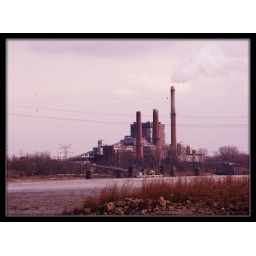
Power plant along the river in southwestern Illinois.